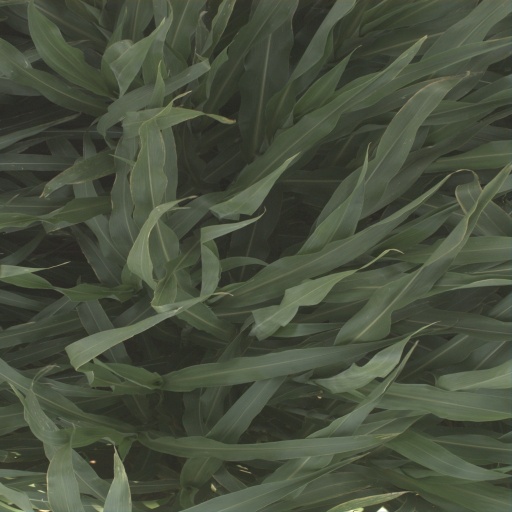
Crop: sorghum